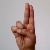
The image shows a hand gesture representing the letter 'U' in Indian Sign Language.